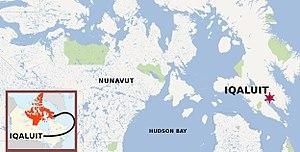
Iqaluit est la capitale et la plus grande ville du territoire du Nunavut, au Canada. Les habitants d'Iqaluit s'appellent les Iqalummiut, -miuq étant un suffixe usuel des langues inuites pour désigner les habitants d'un lieu.